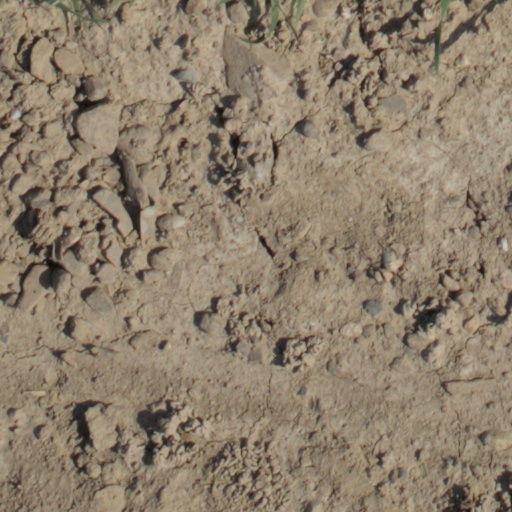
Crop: wheat